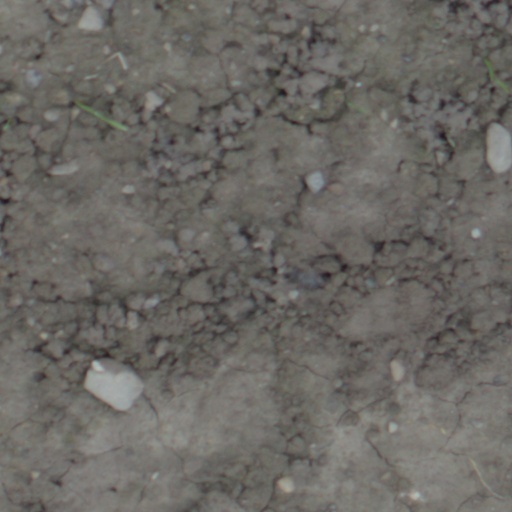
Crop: wheat